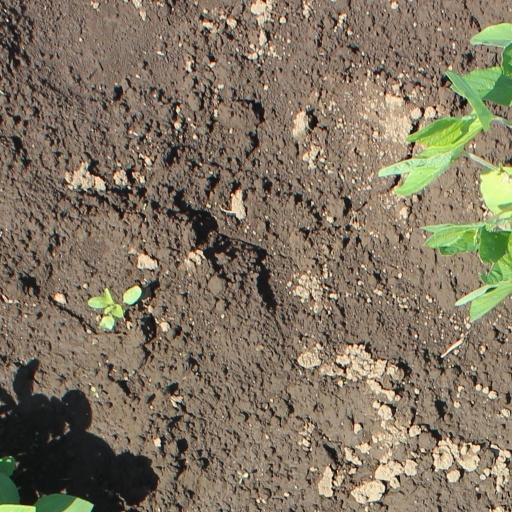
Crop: soybean